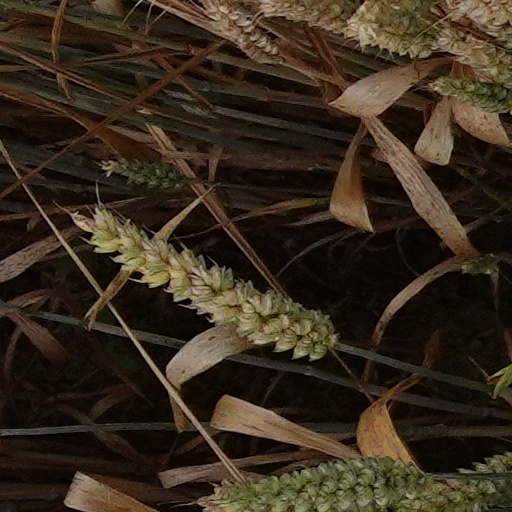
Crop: wheat